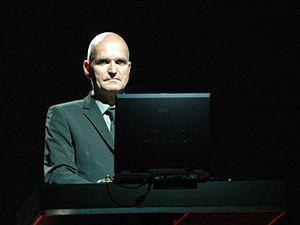
Florian Schneider-Esleben, né à Düsseldorf ou à Öhningen-Kattenhorn le 7 avril 1947 et mort à Düsseldorf le 21 avril 2020, est un musicien allemand. Florian Schneider est, avec Ralf Hütter, l'un des deux membres fondateurs de Kraftwerk, groupe pionnier de la musique électronique, en 1970.